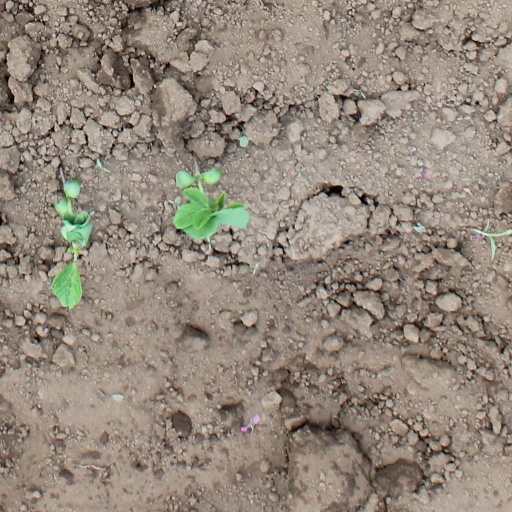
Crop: soybean